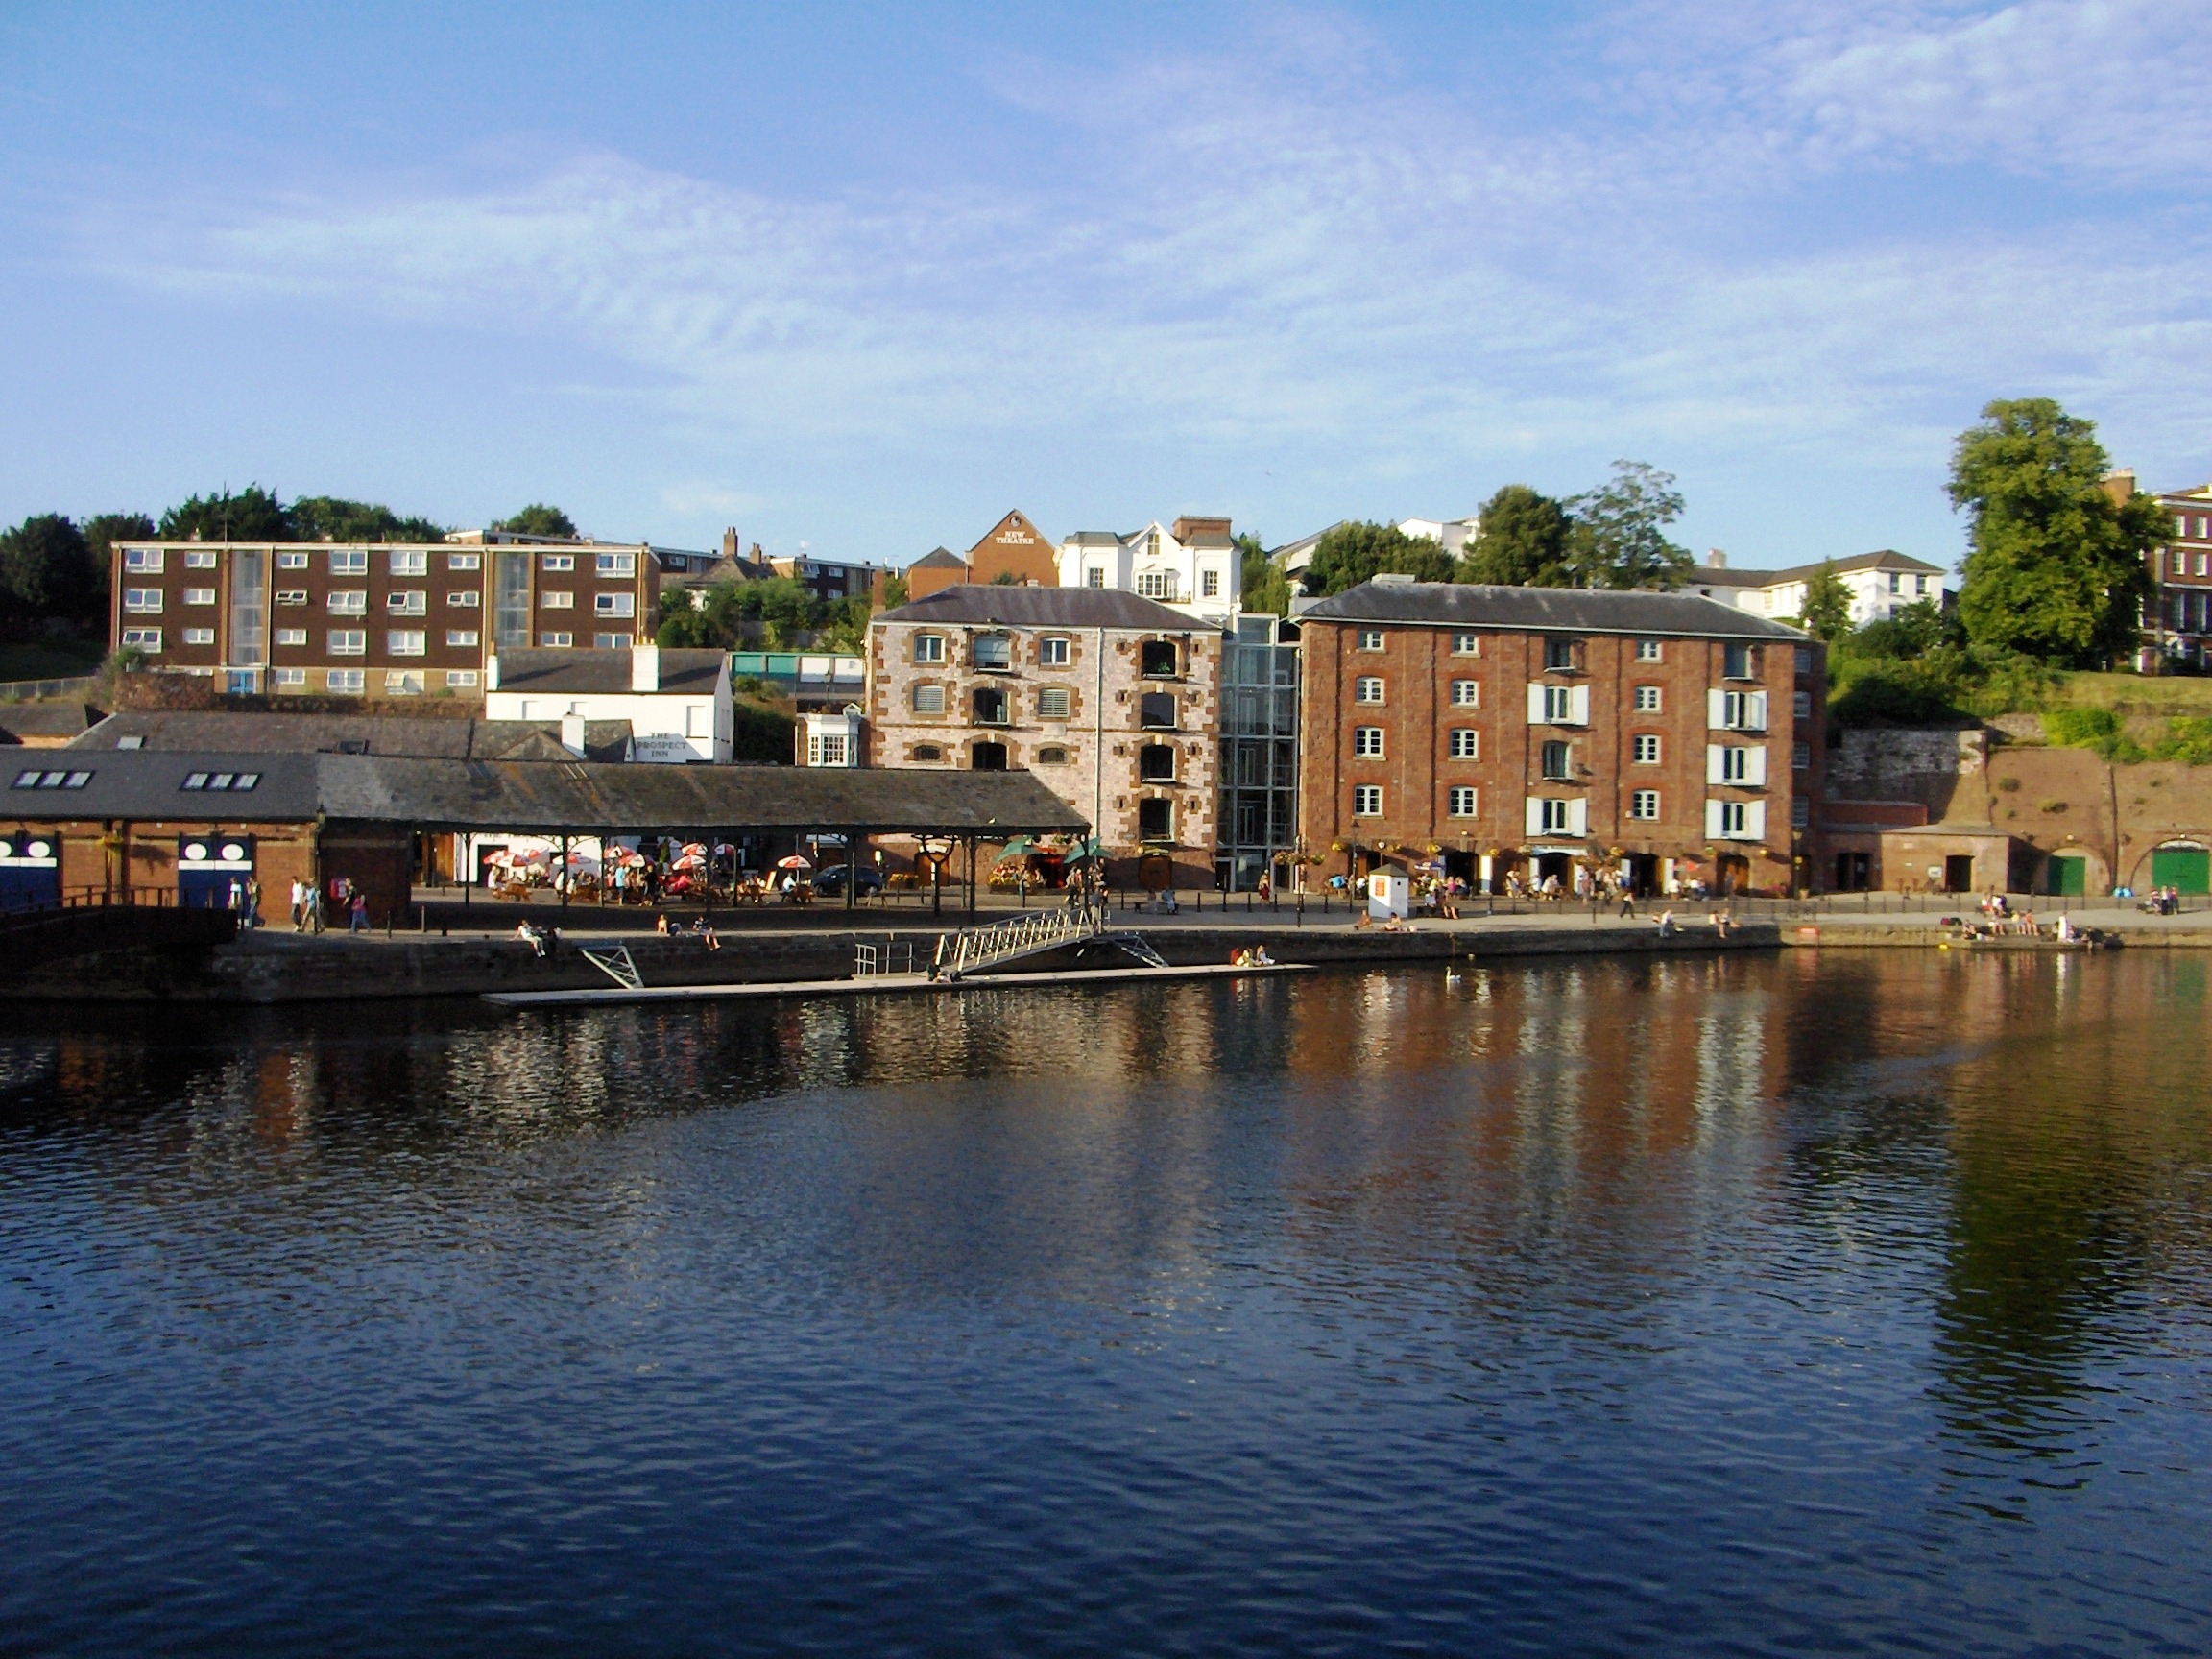
town, palace, city, river, cityscape, panorama, reflection, waterway, england, riverbank, estate, devon, quay, exeter